The Road to Guantánamo

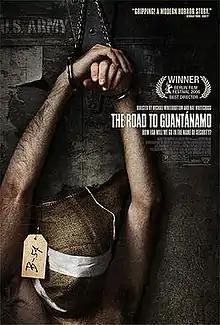
Original poster for US release,rejected by the MFAA

The Road to Guantánamo, alternatively The Road to Guantanamo, is a British 2006 docudrama film written and directed by Michael Winterbottom and Mat Whitecross about the incarceration of three British citizens (the 'Tipton Three'), who were captured in 2001 in Afghanistan and detained by the United States there and for more than two years at the detainment camp in Guantanamo Bay Naval Base, Cuba. It premiered at the "Berlinale" on 14 February 2006, and was first shown in the UK on Channel 4 on 9 March 2006. The following day it was the first film to be released simultaneously in cinemas, on DVD, and on the Internet.